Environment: real
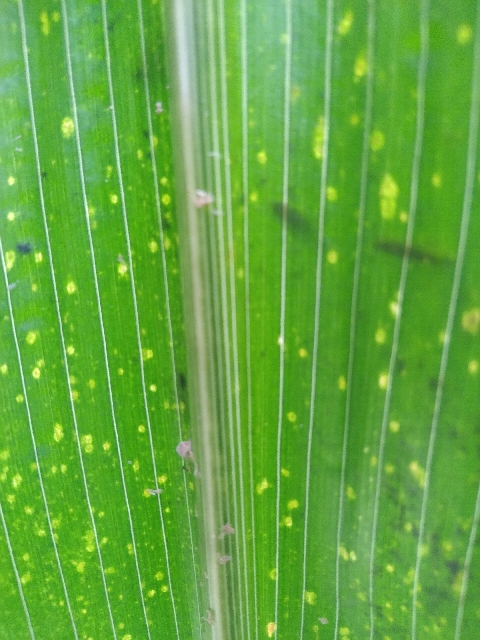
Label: lethal_necrosis